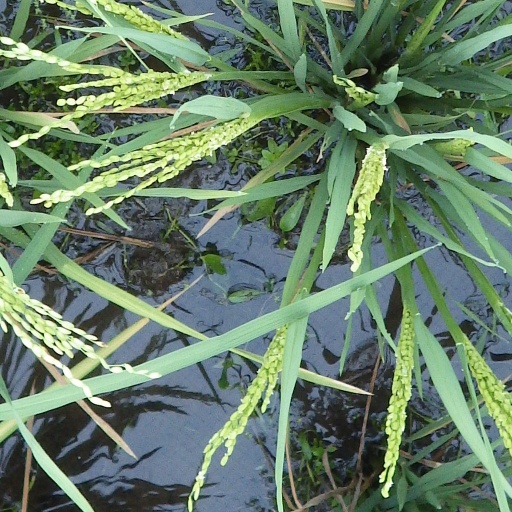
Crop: rice